Robot & Frank

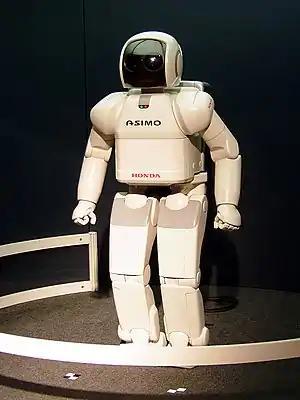
The Honda ASIMO, an example of the Japanese robotics technology that inspired the human-like design of the robot in the film

This was the first feature film for both Ford and Schreier, who were friends and classmates at the New York University Tisch School of the Arts. After graduation, Schreier directed music videos and commercials for companies like Absolut Vodka and Verizon. Around 2008, the two began discussing a feature-length project to collaborate on and chose the screenplay that had been Ford's senior thesis at Tisch, which Schreier had helped produce. This evolved into the screenplay for "Robot & Frank."